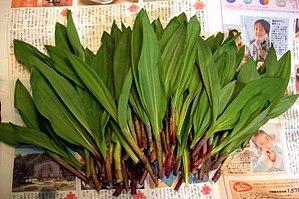
Les Aïnous, aussi appelés Utari, constituent une population aborigène vivant dans le Nord du Japon et à l'extrême Est de la Russie. Vers -1300, leurs ancêtres auraient migré vers Hokkaidō, les îles Kouriles, l'île de Sakhaline et le sud de la péninsule du Kamtchatka, soit 1 000 ans avant les peuples de Wa qui sont les ancêtres culturels du peuple Yamato, formant l'essentiel des Japonais actuels, arrivés par l'île de Honshū.